Missouri Route 172

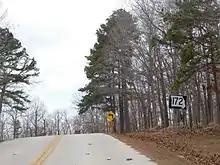
Route 172 in Lake Wappapello State Park

Route 172 begins at an intersection with U.S. Route 67 in the Mark Twain National Forest just south of Route 49. The route progresses eastward as a two lane highway through dense forests, soon weaving from northeast to the southeast. The highway crosses a power line cut and continues its gradual bends in different directions until becoming a steady northeastern road near an intersection with County Road 552, which heads southeast into the forest. The two highways parallel a distance apart, as Route 172 makes yet another dip to the southeast. After turning northeast, the right-of-way is taken over by Supplemental Route PP, where Route 172 turns to the southeast and enters a long clearing.